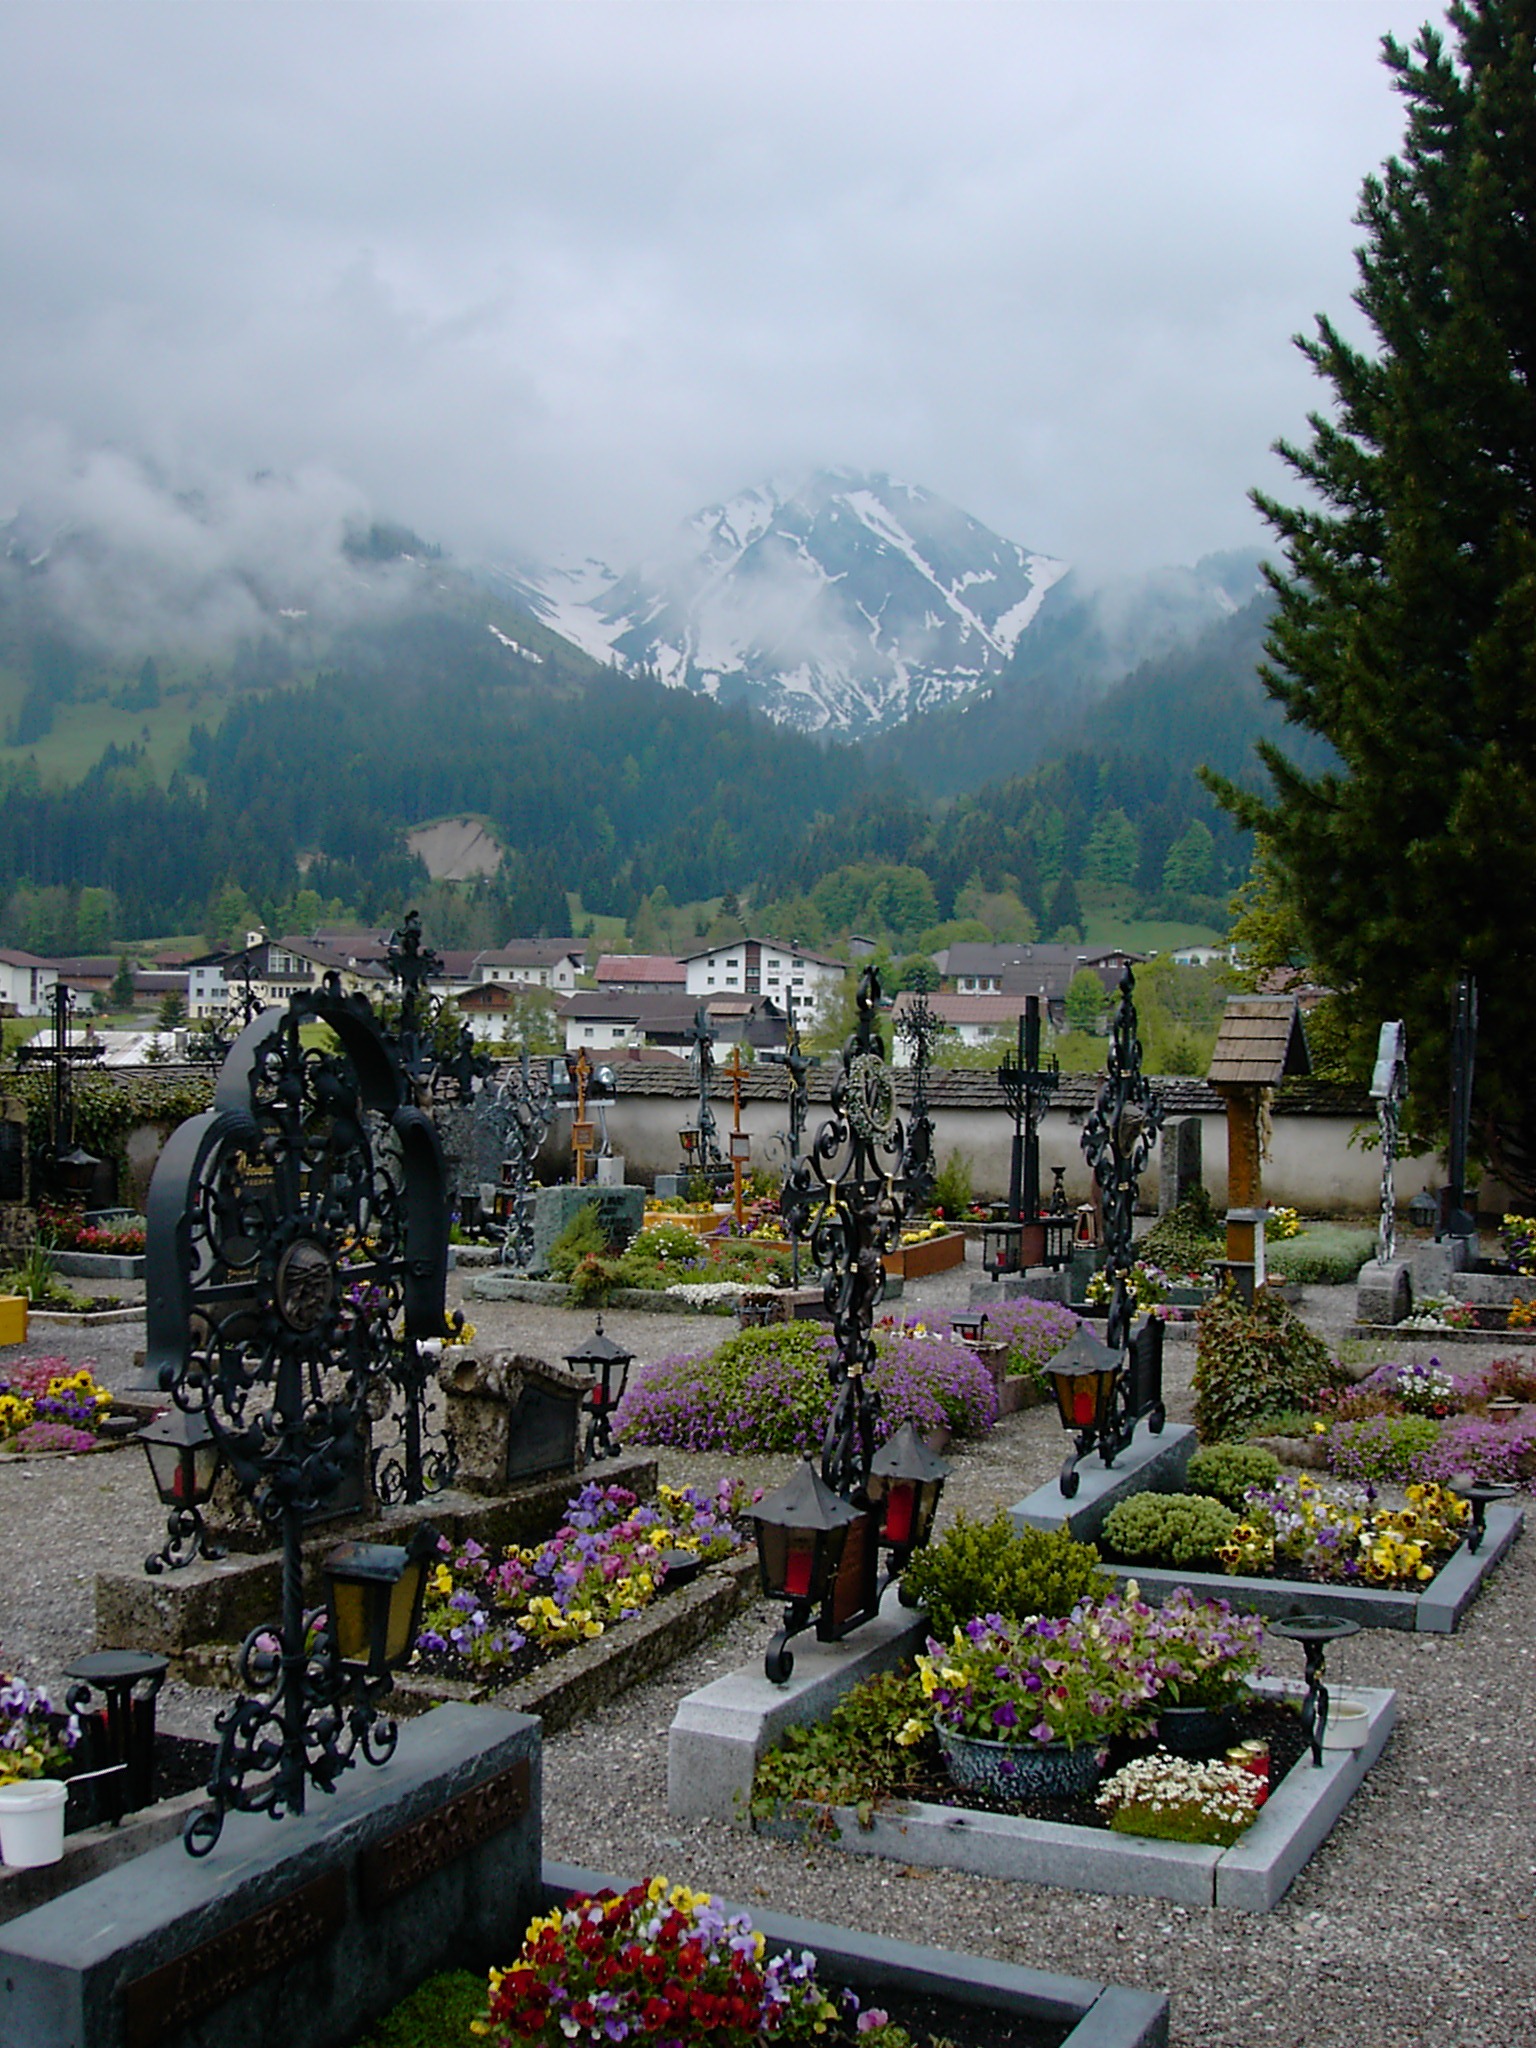
mountain, mountain range, panorama, cross, cemetery, grave, art, mountains, graves, tyrol, wrought iron, alpine panorama, geographical feature